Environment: real
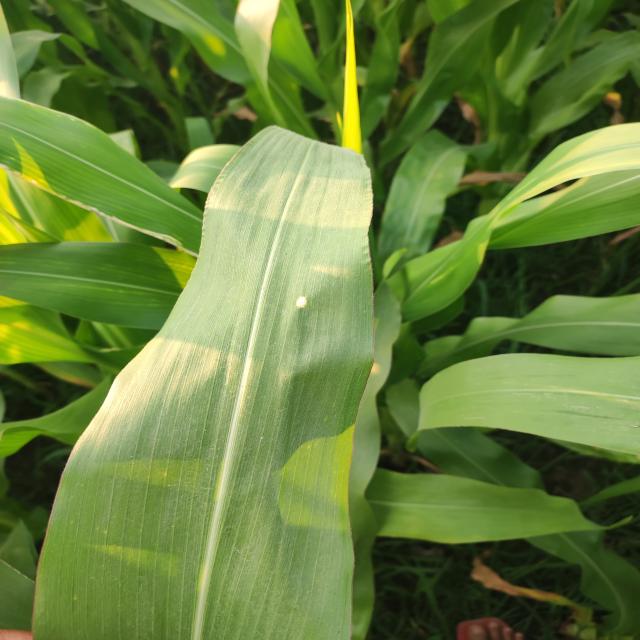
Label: northern_corn_leaf_blight